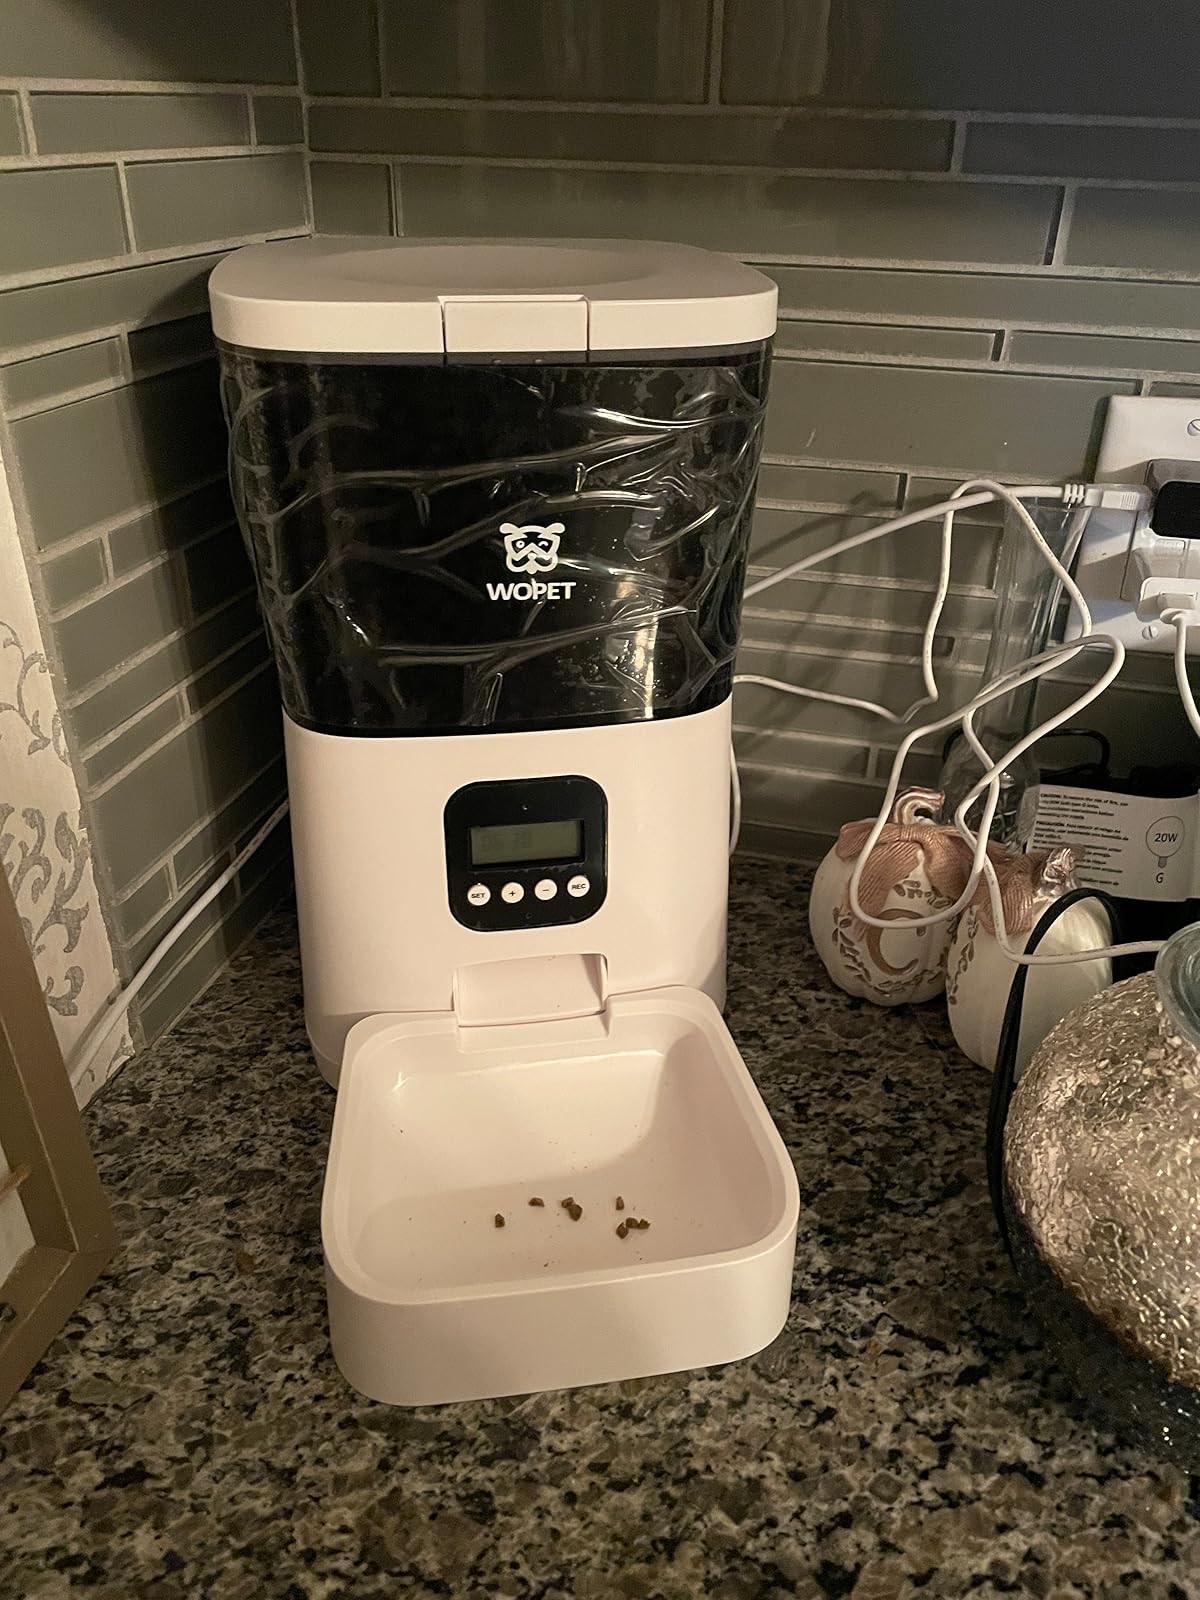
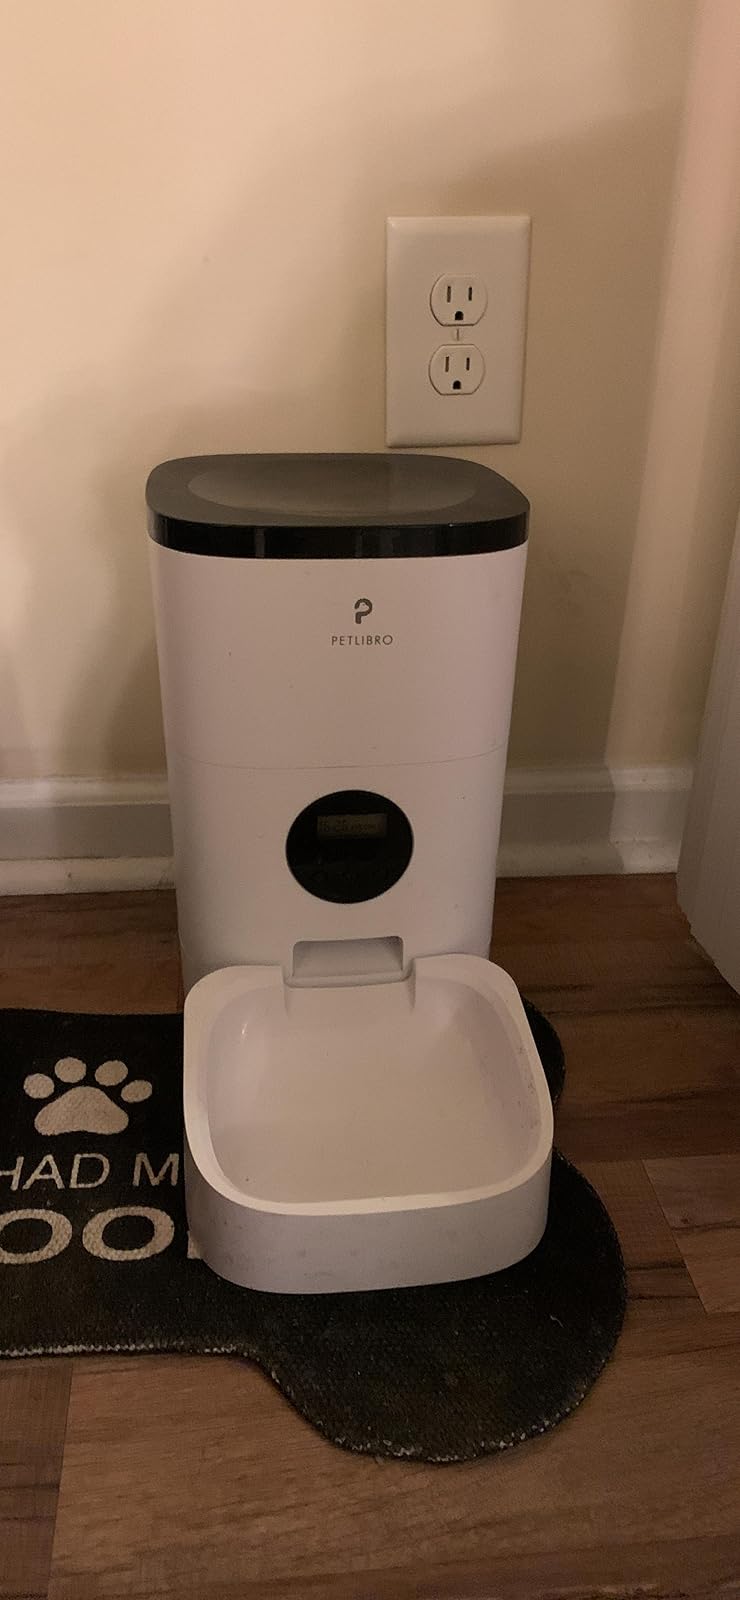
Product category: items_feeder
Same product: no